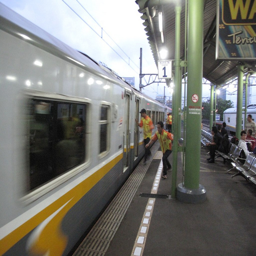
A couple of men standing next to a train on a loading platform.
some people running up towards a passenger train
A couple of people next to a large train.
Two train attendants in vests are running towards a moving metro train.
a Train speeding by the platform of a train station